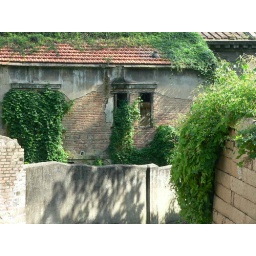
Xiamen, China - Gulangyu Island. I went back yesterday - under blue sky - light! shadows!